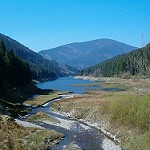
Scene: Outdoor